Koson (coin)

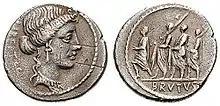
The Brutus denarius that seems to have been a model for the Koson coins.

The Kosons are the only known gold coins minted by the Dacians. They are named after the Greek inscription "ΚΟΣΩΝ", which appears on the reverse. The name Koson is believed to refer to an otherwise unattested Dacian king, although some scholars have proposed an identification with Cotison, a Dacian ruler mentioned by Horace and Suetonius. The staters are notable for their Roman-inspired iconography and are thought to have been struck in the 1st century BC.